Peđa Krstin

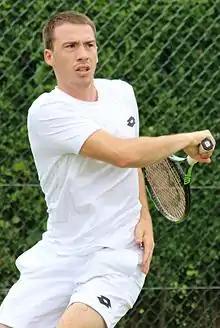
Krstin at the 2016 Wimbledon Championships – Men's singles qualifying

Peđa Krstin (born 3 September 1994) is a Serbian professional tennis player and coach. Krstin has a career high ATP singles ranking of No. 159, which he achieved on 9 May 2016. He also achieved a career high ATP doubles ranking of No. 554 on 17 October 2015. He has won one Challenger and 14 Futures singles titles in his career.